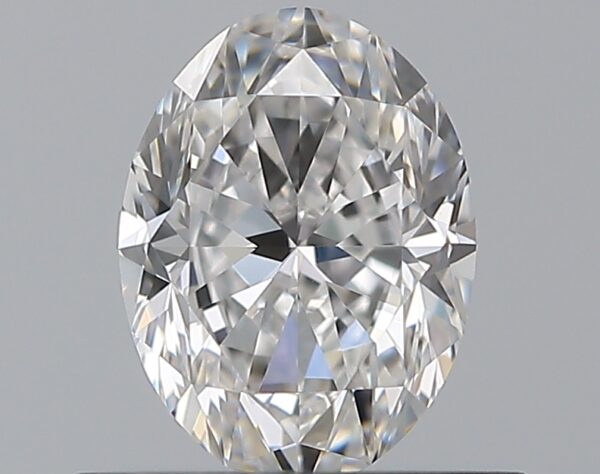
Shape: oval
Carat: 0.59
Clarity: VVS1
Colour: E
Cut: VG
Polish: EX
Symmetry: VG
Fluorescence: F
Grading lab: GIA
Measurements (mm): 6.22 x 4.62 x 3.02